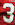
Number: 3